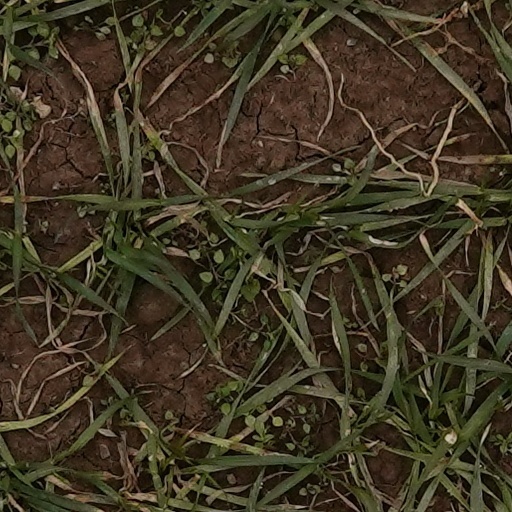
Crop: wheat